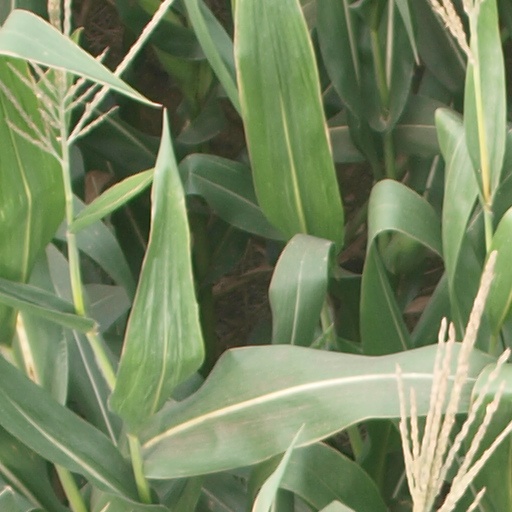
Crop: maize; corn